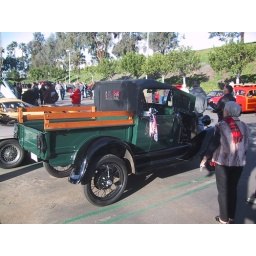
The license plate said 1929 on it. Plush Foster's Farm chickens were in the driver's and passenger's seats.